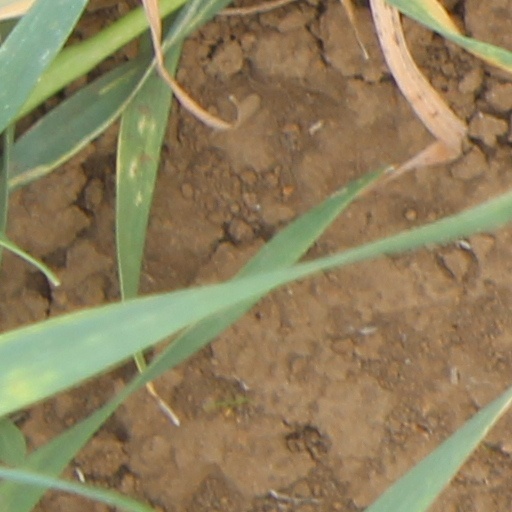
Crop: wheat